CapMetro Bus

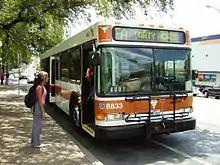
A CapMetro bus painted in University of Texas at Austin colors. The orange and white buses have now all been retired.

The University of Texas Shuttle system, operated by CapMetro, is one of the largest university transit systems in the United States. It comprises 10 routes and carries over 5.2 million passengers a year. UT students, faculty, and staff may ride the shuttles at no charge with a valid UT photo ID. Without a UT photo ID, normal MetroBus rates apply.